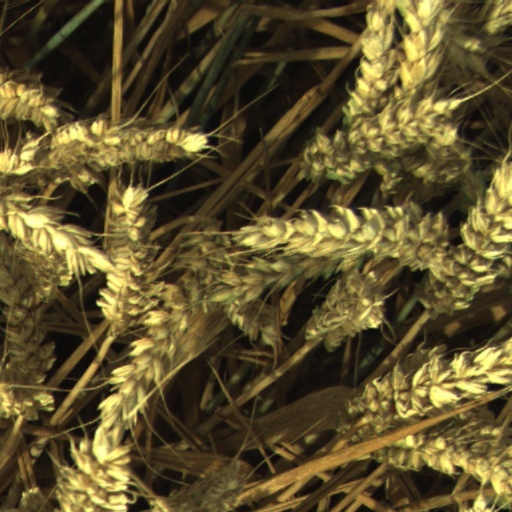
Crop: wheat